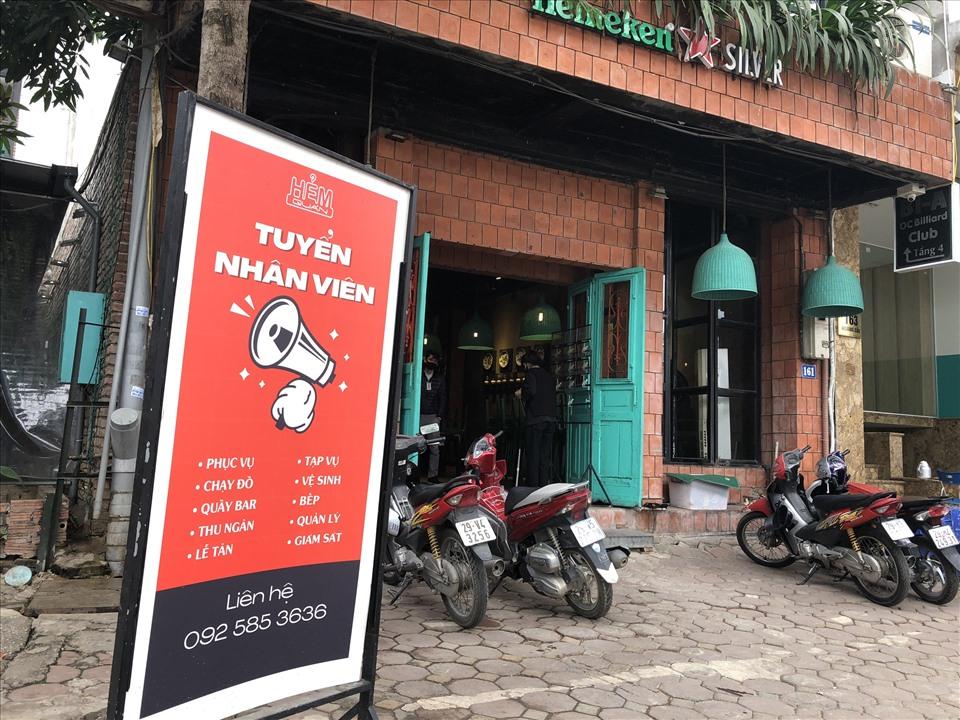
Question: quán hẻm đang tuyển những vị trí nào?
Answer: phục vụ, chạy đồ, quầy bar, thu ngân, lễ tân, tạp vụ, vệ sinh, bếp, quản lý và giám sát